Secaucus Junction

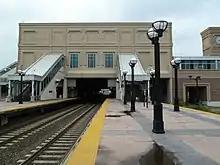
Secaucus Junction's lower-level platforms

NJ Transit's rail operations are split between two divisions, a legacy of their roots in separate railroads. The Hoboken Division consists of lines formerly part of the Erie Lackawanna Railway and its predecessors, while the Newark Division lines had once been part of the Pennsylvania Railroad and Central Railroad of New Jersey. Conrail ran both networks under contract to the New Jersey Department of Transportation from 1976 until handing them to NJ Transit in 1983. While the opening of the Kearny Connection and Waterfront Connection in 1996 allowed for the implementation of some interdivisional trains, including the "Midtown Direct" service to New York Penn Station on the Hoboken Division's Morris & Essex Lines, direct passenger transfers between the divisions were still not possible. Secaucus Junction was built to integrate the two systems and allow for transfers between trains on each division.